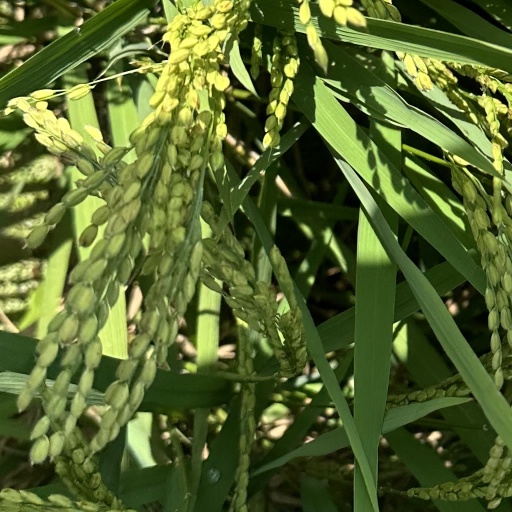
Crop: rice